Norman Hartnell

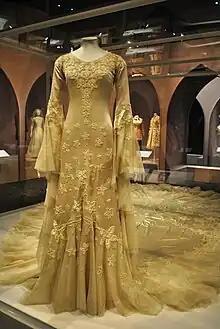
Wedding dress worn by Margaret Whigham, later the Duchess of Argyll, for her marriage to Charles Sweeny in 1933. Silk satin and tulle embroidered with glass beads with a train. An early example of a dress designed for a single occasion, rather than repeated use. V&A Museum.

Thanks to his Cambridge connections, Hartnell acquired a clientele of débutantes and their mothers, who desired fashionable and original designs for a busy social life centred on the London Season. Hartnell was considered by some to be a good London alternative to Parisian or older London dress houses, and the London press seized on the novelty of his youth and gender.